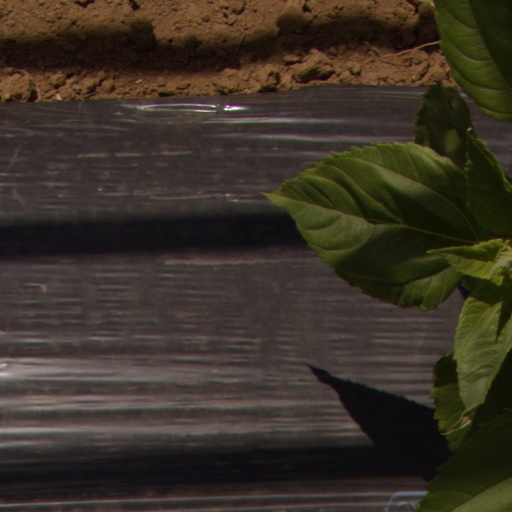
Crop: Jerusalem artichoke